William Mackie

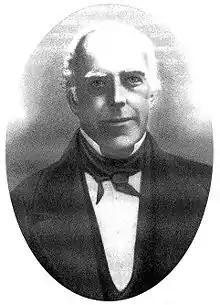
William Henry Mackie

William Henry Mackie (19 November 1799 – 24 November 1860) was an early settler of the Swan River Colony holding a number of public positions including that of the first Judge of the colony. Mackie was born at Cochin, India and as a child returned to live in Derry before attending school in Twickenham, Middlesex. He later entered Trinity College, Cambridge and became a member of the Inner Temple in November 1822.